Bing & Grøndahl

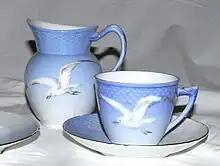
Bing & Grøndahl's "Seagull" dinnerware, designed by Fanny Garde in 1895

The company's signature design, "Seagull", was created in 1892 by designer Fanny Garde (1855-1925). The modest, classic design features flying seagulls against pale blue backgrounds, sea horse handles and shaded patterns of scales around the edges. Due to its popularity from the 1950s to the 1980s, the Seagull design was considered the "National Service of Denmark". During that period one out of every ten Danish households owned some of the dinnerware service.